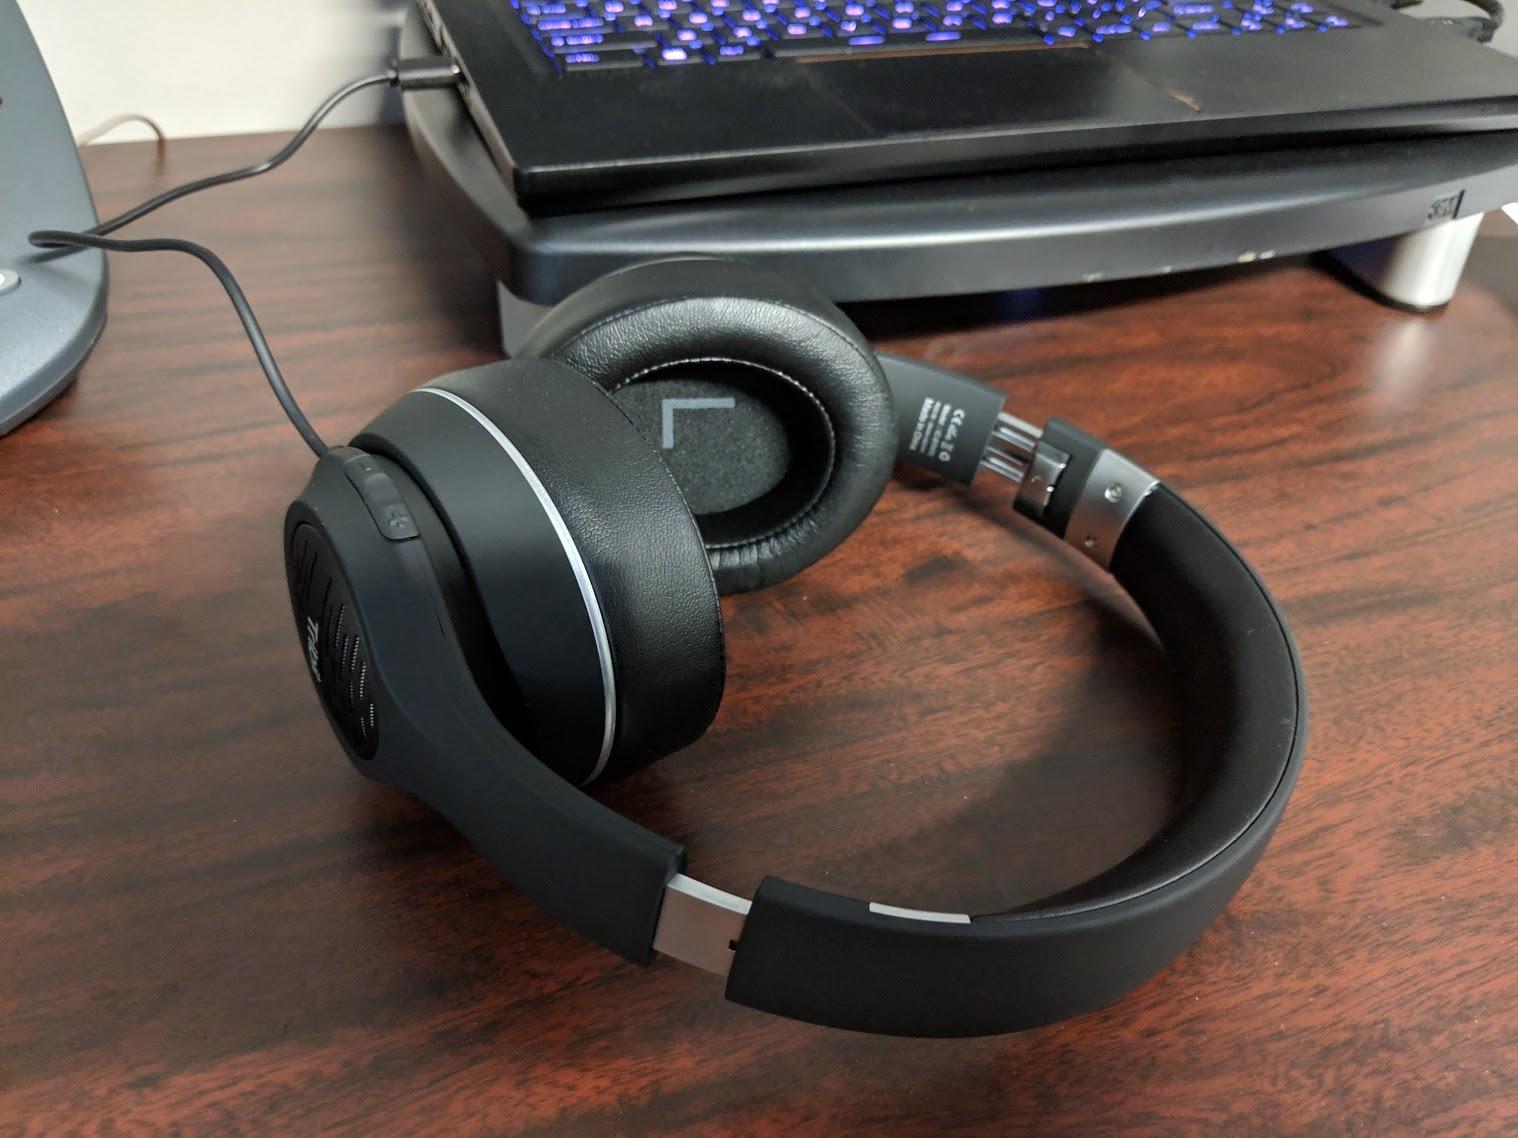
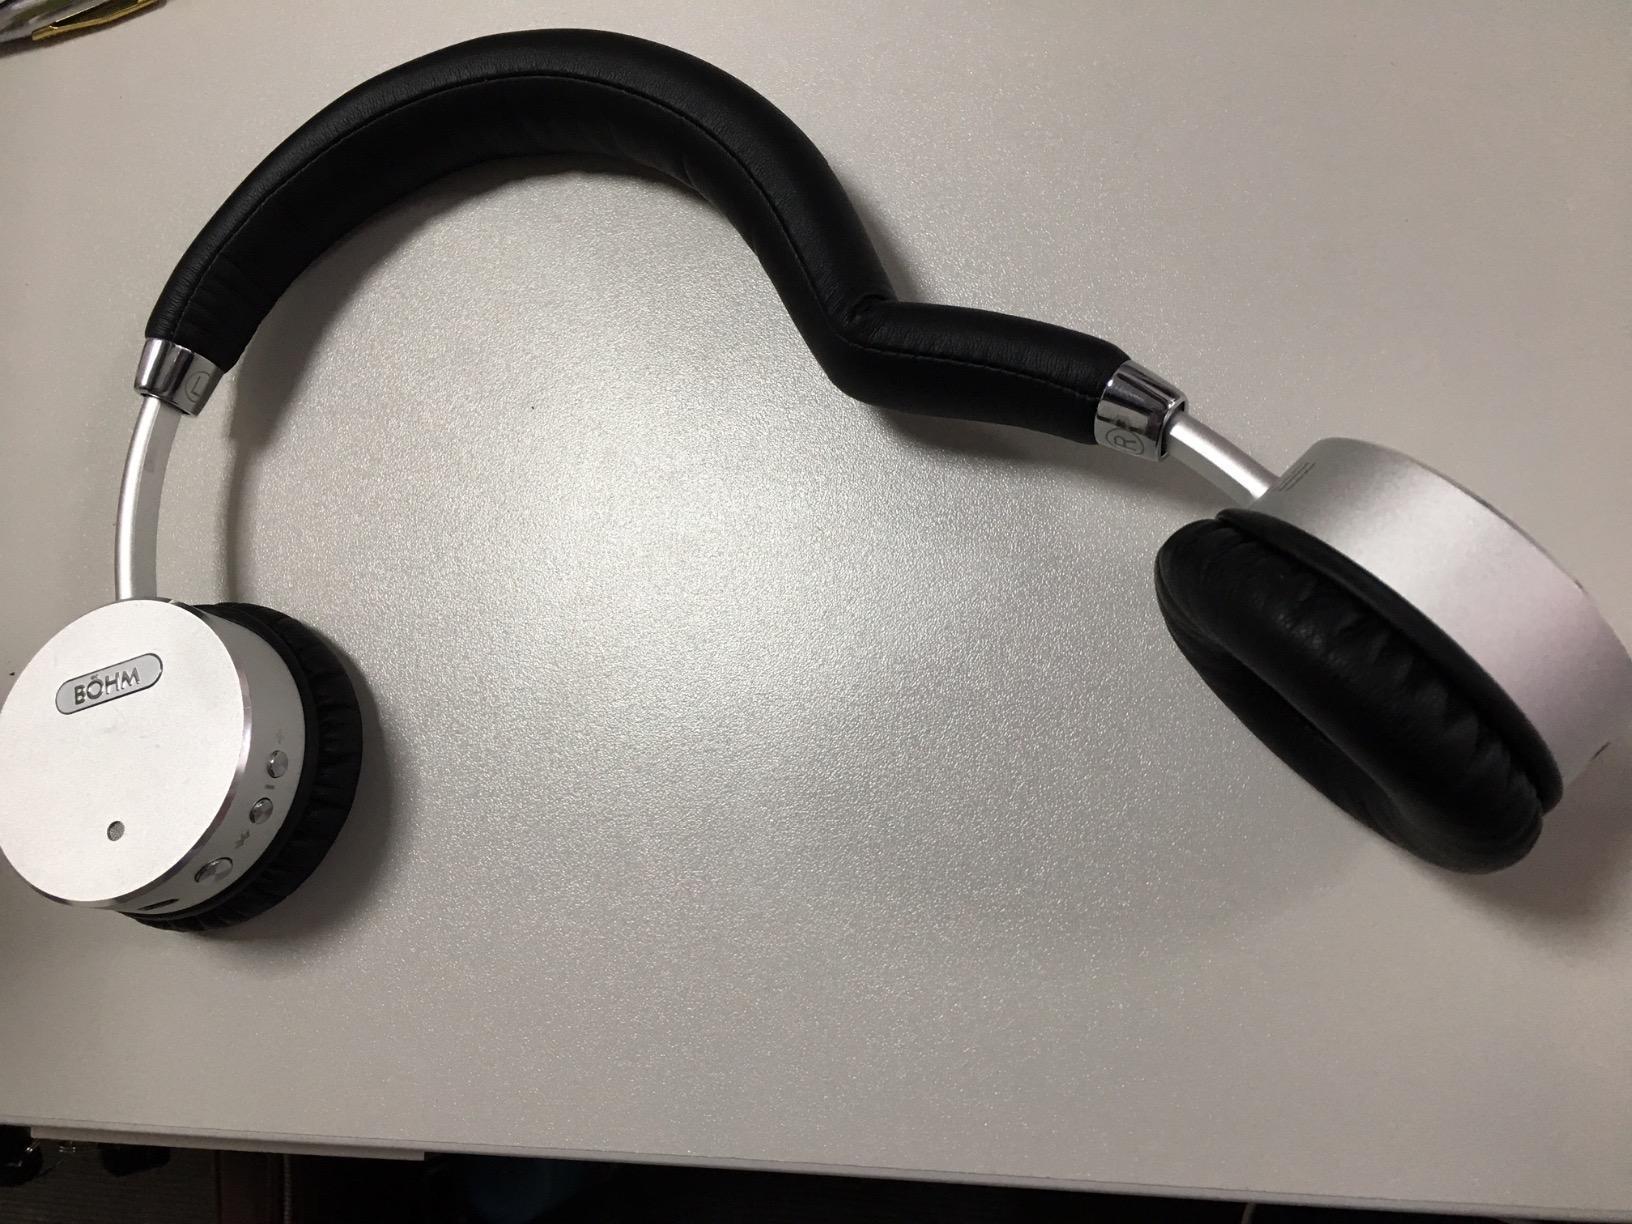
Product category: headphones
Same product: no